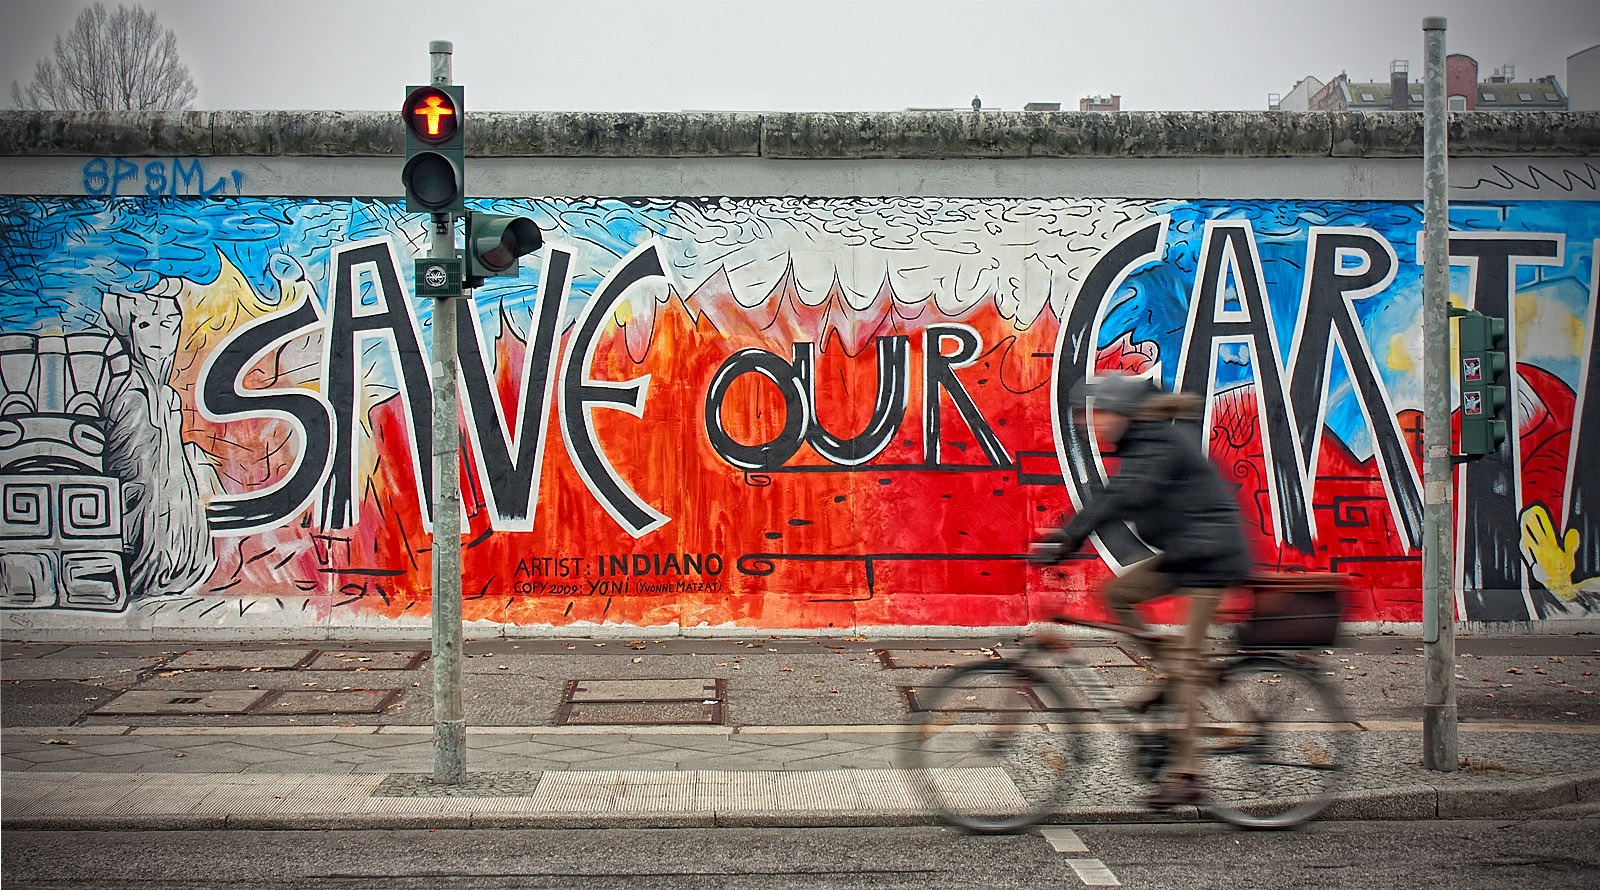
architecture, road, skyline, street, city, urban, wall, europe, color, graffiti, street art, art, infrastructure, mural, germany, berlin, graffity, republic, urban area, east side gallery